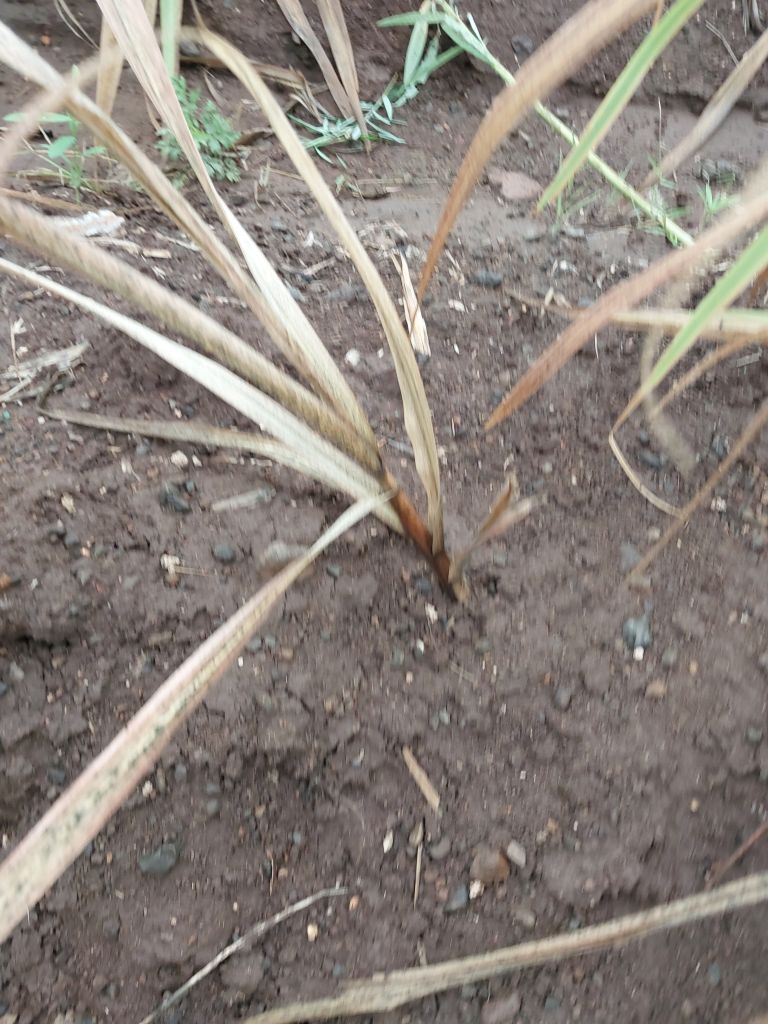
Label: Sett Rot